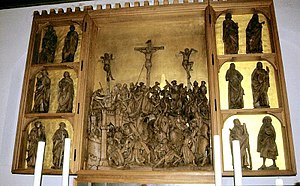
Læk / Historie
Altertavlen.
Leck Kirke i Sydslesvig. Altertavle
Læk er en by og kommune i det nordvestlige Sydslesvig. Administrativt hører kommunen under Nordfrislands kreds i den nordtyske delstat Slesvig-Holsten. I kirkelig henseende hører Læk under Læk Sogn. Sognet lå i Kær Herred, da området tilhørte Danmark.